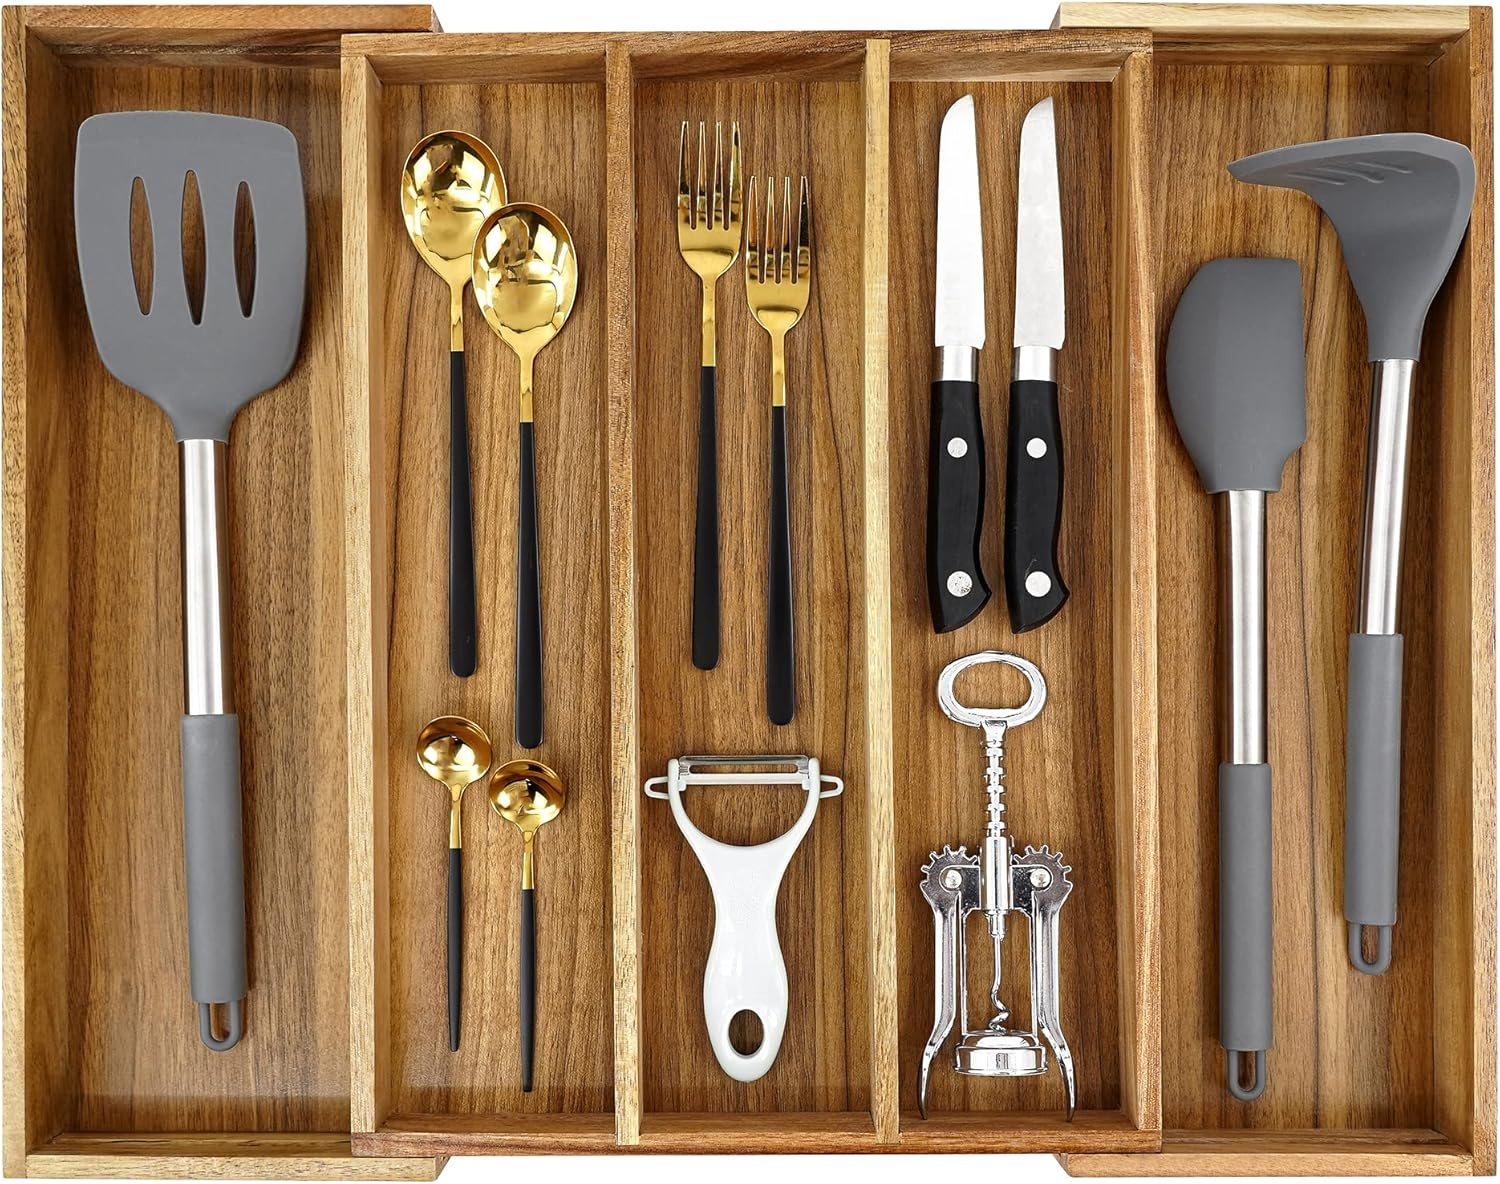
Luxury Acacia Silverware Organizer -Kitchen Drawer Organizer - Utensil Holder and Cutlery Organizer with Grooved Drawer Dividers for Flatware and Kitchen Utensils (5 Slot)
Overview Specific Uses For Product : Utensils Material : ACACIA Special Feature : Adjustable, Scalable Color : Golden-Brown Brand : EcoFives Finish Type : Acacia Product Dimensions : 17"D x 21.5"W x 2"H Capacity : 11.17 Liters Number of Items : 1 Manufacturer : EcoFives Mounting Type Tabletop Mount : Item Weight 1.54 Kilograms : Mounting Type Tabletop Mount : Item Weight 1.54 Kilograms Number of Compartments 5 : Unit Count 1.0 Count : Number of Compartments 5 : Unit Count 1.0 Count About this item Acacia Adjustable Sliverware Organizer: Kitchen drawer organizer are 17"D x 12.6"-21.5"W x 2"H. Designed with 3-5 compartments with smooth sliding, the cutlery holder can save space while accommodating multiple items Storage Efficiency: Whether you are setting up a new home or reorganizing your existing space, this large kitchen utensils drawer organizer fits perfectly in almost any standard sized drawer to maximize functional storage space. It transforms your bedroom into a tidy, efficient area (Please measure your drawer size) Premium Material: Unlike other manufacturers, this expandable silverware organizer is made of premium natural acacia wood and will stand the test of time, and sturdy support frame makes it easy to pick up what you need Multipurpose Storage Scenarios: EcoFives drawer silverware organizer with exquisite craftsmanship can be placed into any drawer and pick up the items you need for use, which helps you to see everything at a glance and keep away from messy. Keep all the kitchen gadgets in the right place. A nice acacia kitchen utensil holder organizer is perfect kitchen drawer organizer for home Easy to Use: Wash your acacia utensil tray with warm water, then wipe down with a damp cloth and air dry. The expandable cutlery organizer with a unique edge design, which comes with two expandable panels on the left and right to store more silverware, cutlery and kitchen utensils
Brand: EcoFives
Category: Home & Garden > Kitchen & Dining > Kitchen Tools & Utensils > Kitchen Organizers > Utensil & Flatware Trays > Flatware Trays